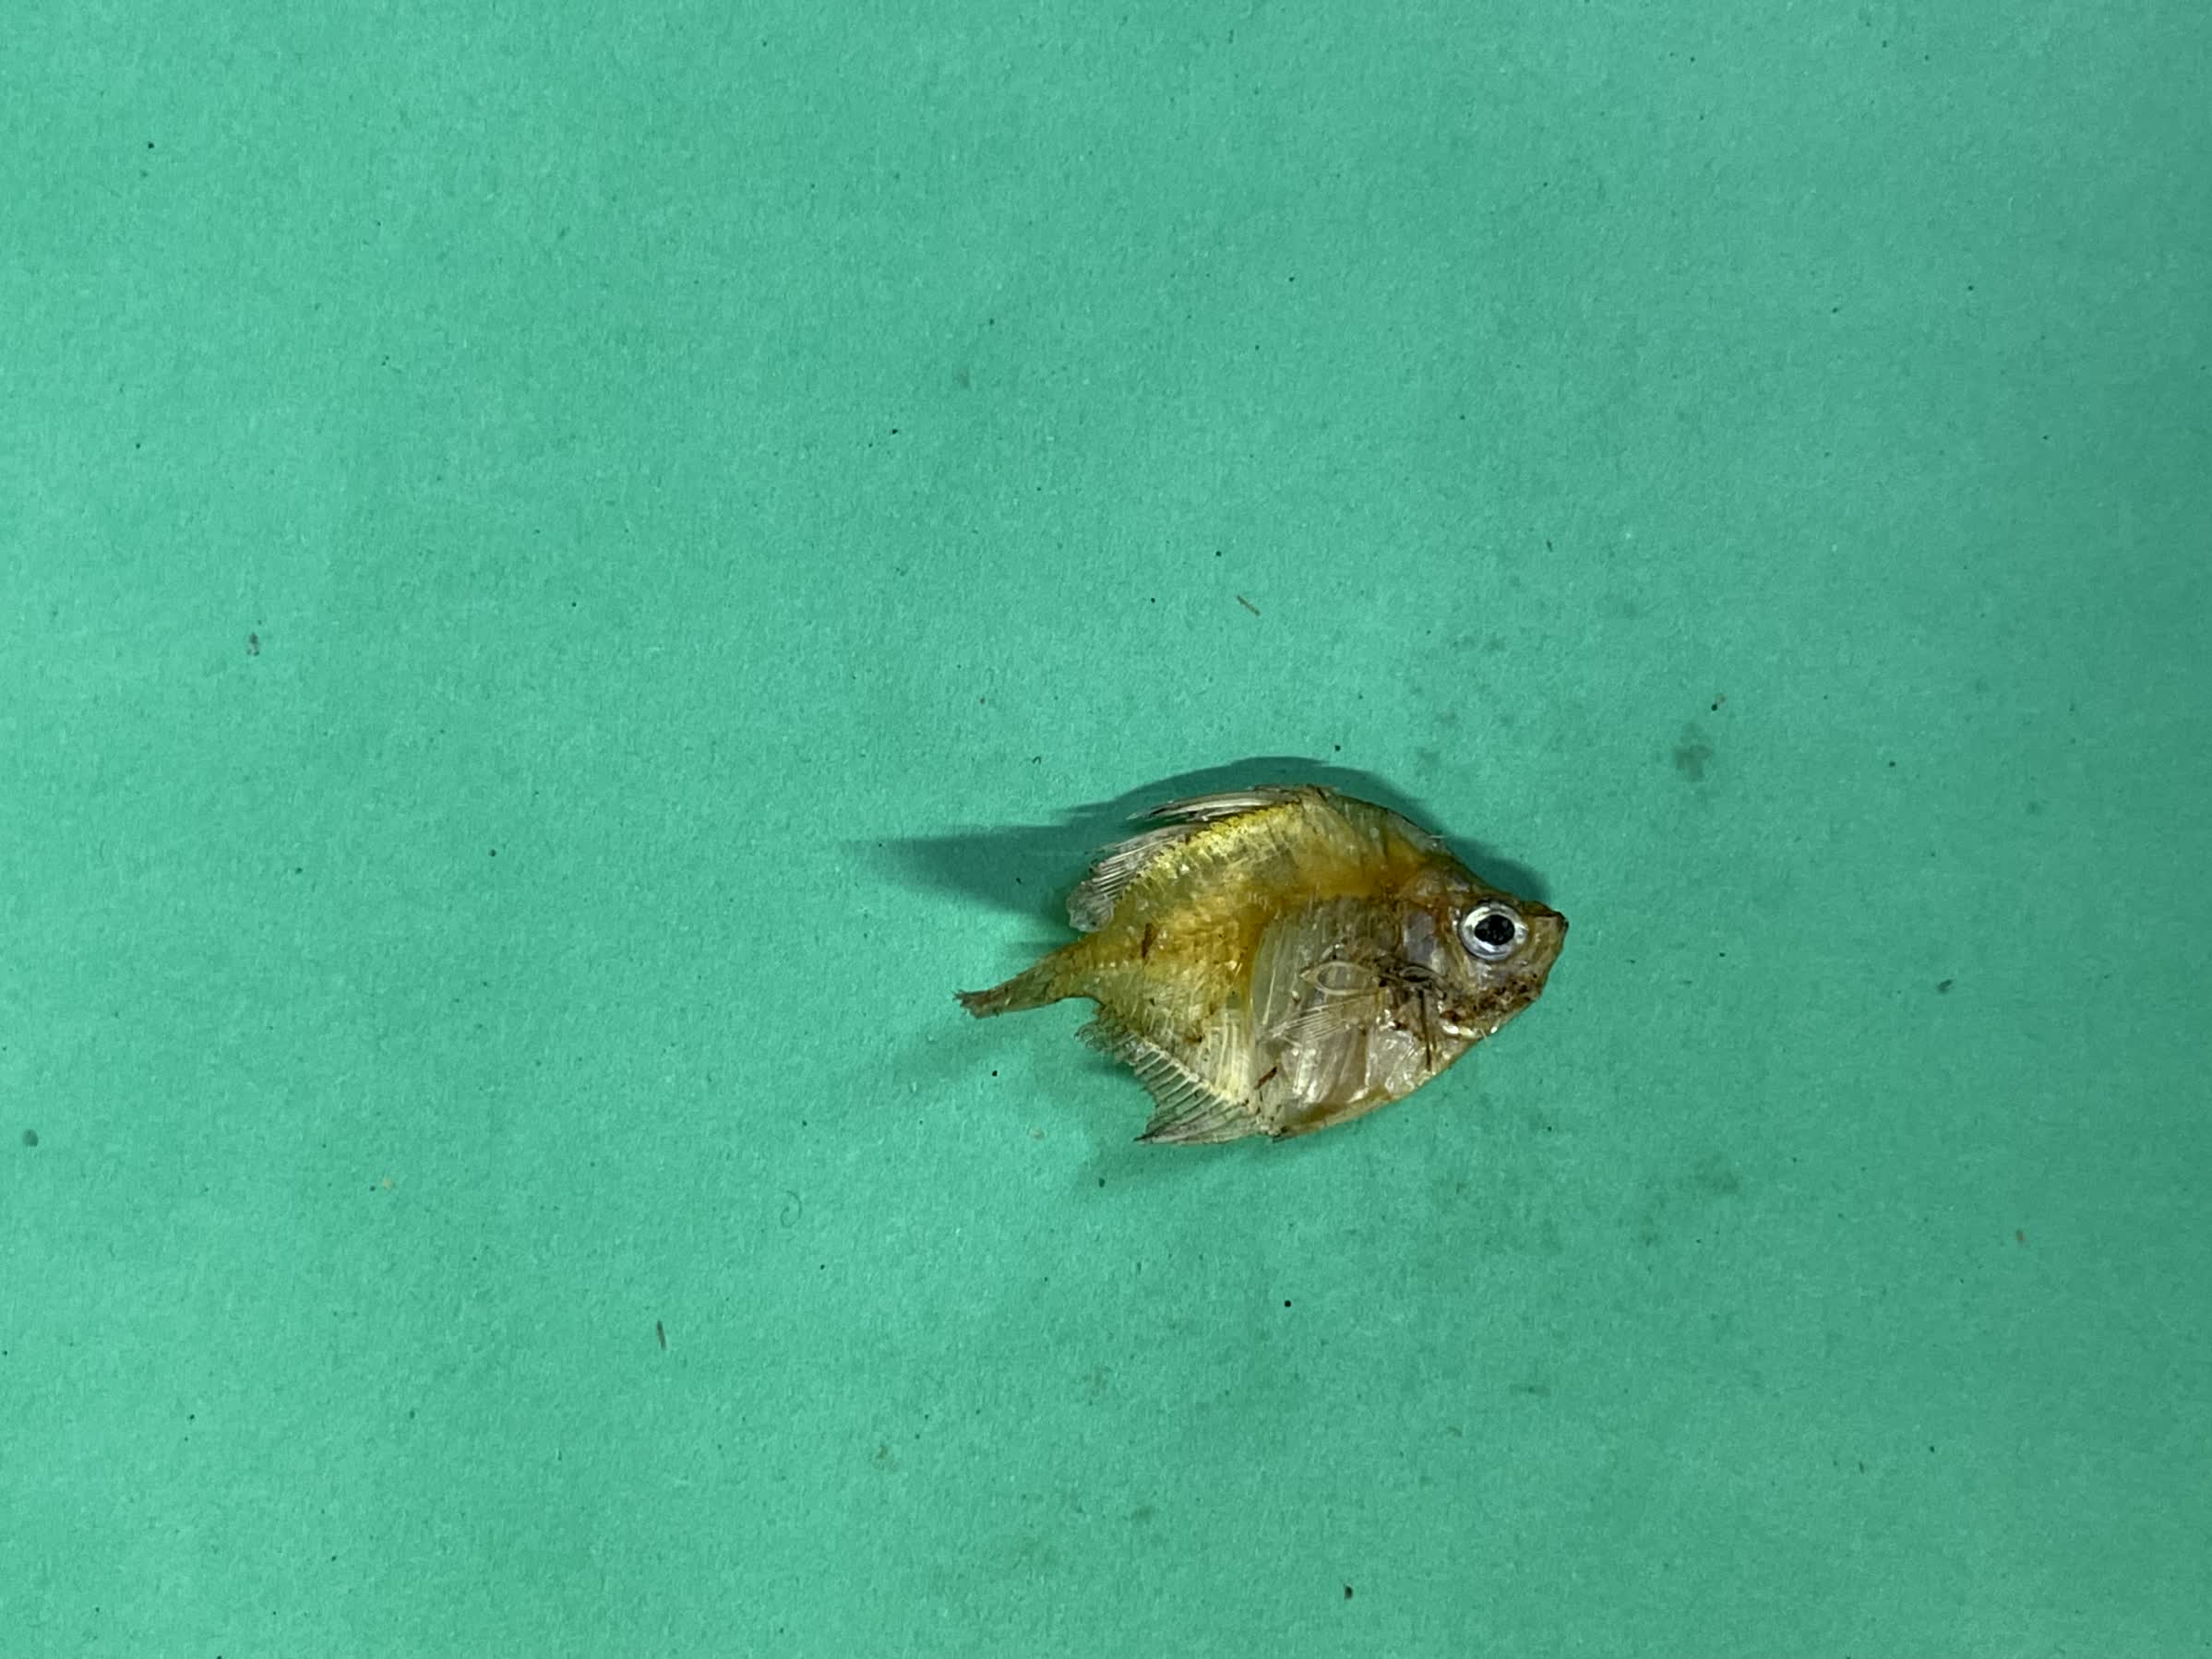
Species: Chanda